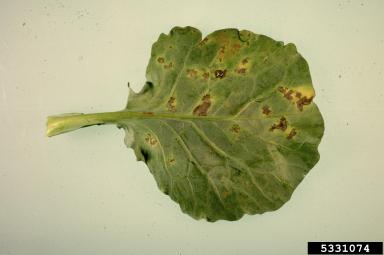
Plant: Cabbage
Disease: cabbage downy mildew